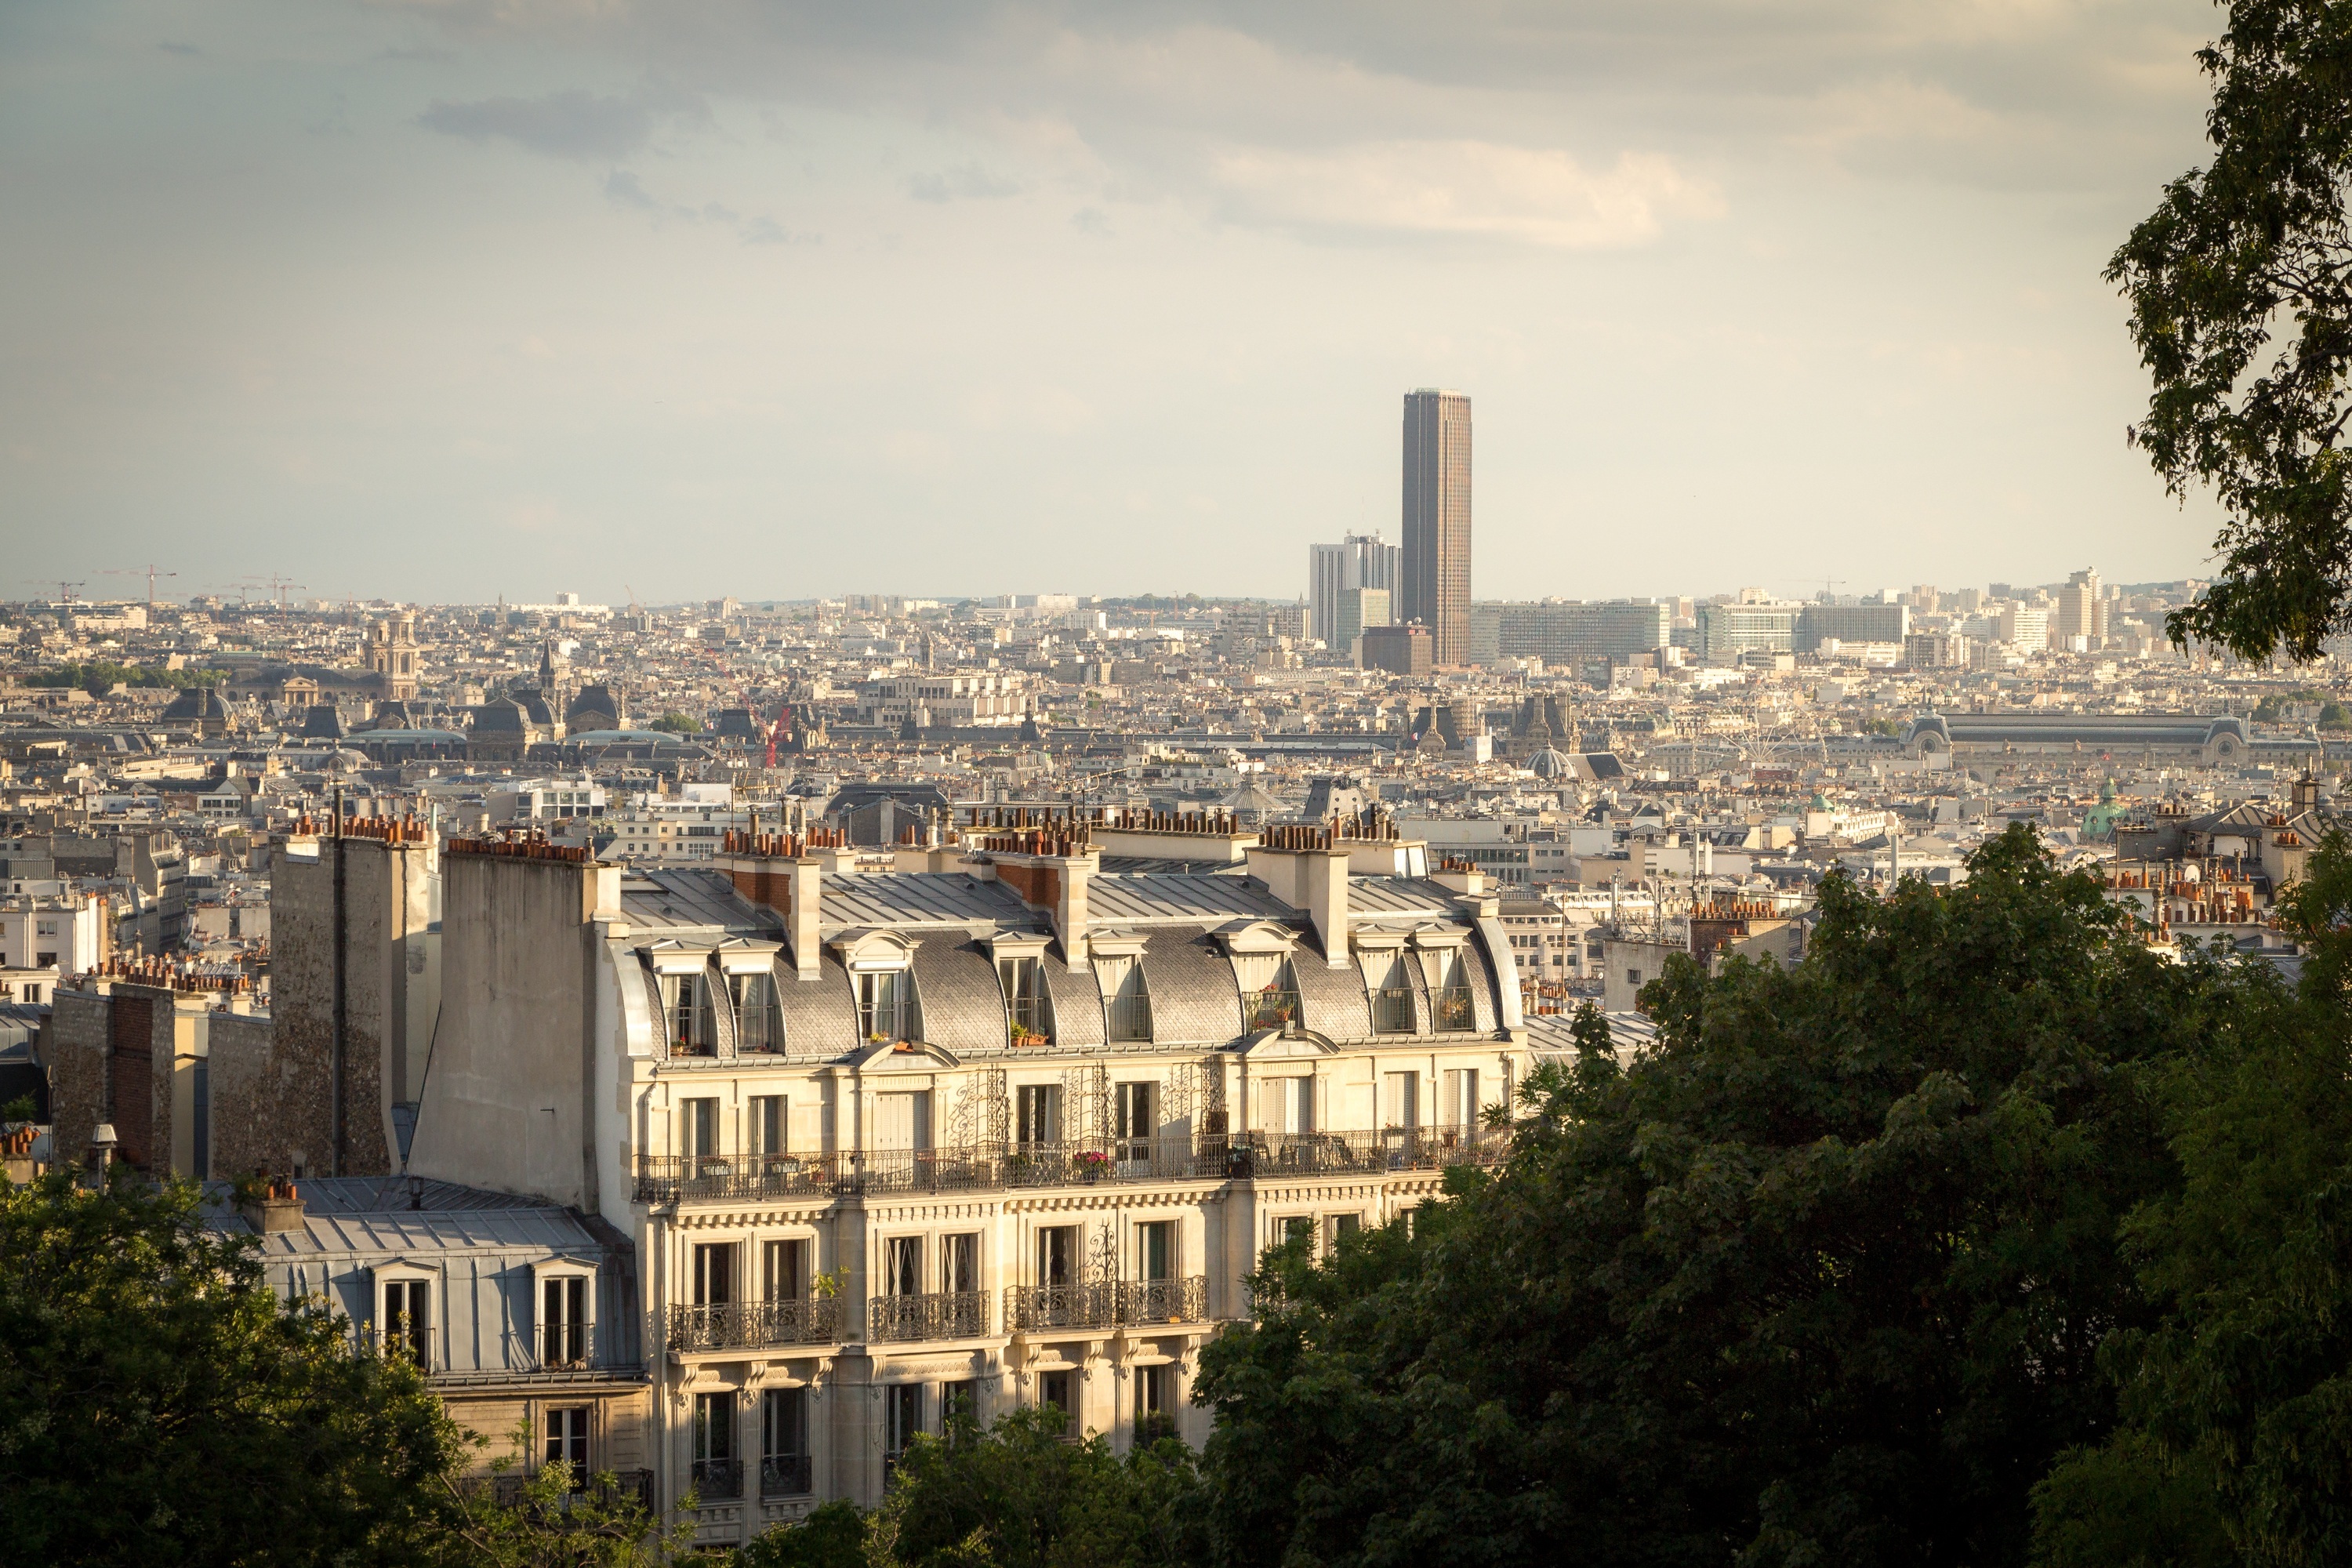
architecture, skyline, view, roof, city, paris, skyscraper, urban, cityscape, panorama, downtown, france, panoramic, europe, high, tower, landmark, metropolitan, tower block, buildings, montparnasse, famous, apartment building, metropolis, neighbourhood, urban area, human settlement, metropolitan area